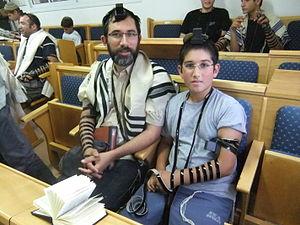
Les tefilin se portent sur le bras ""faible"", gauche pour ceux qui sont droitiers et droit pour ceux qui sont gauchers."